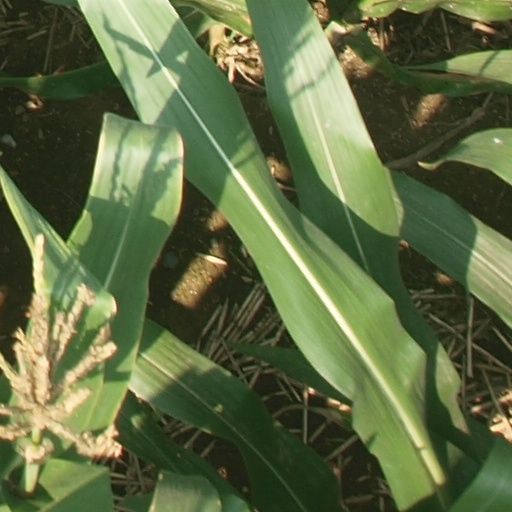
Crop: maize; corn